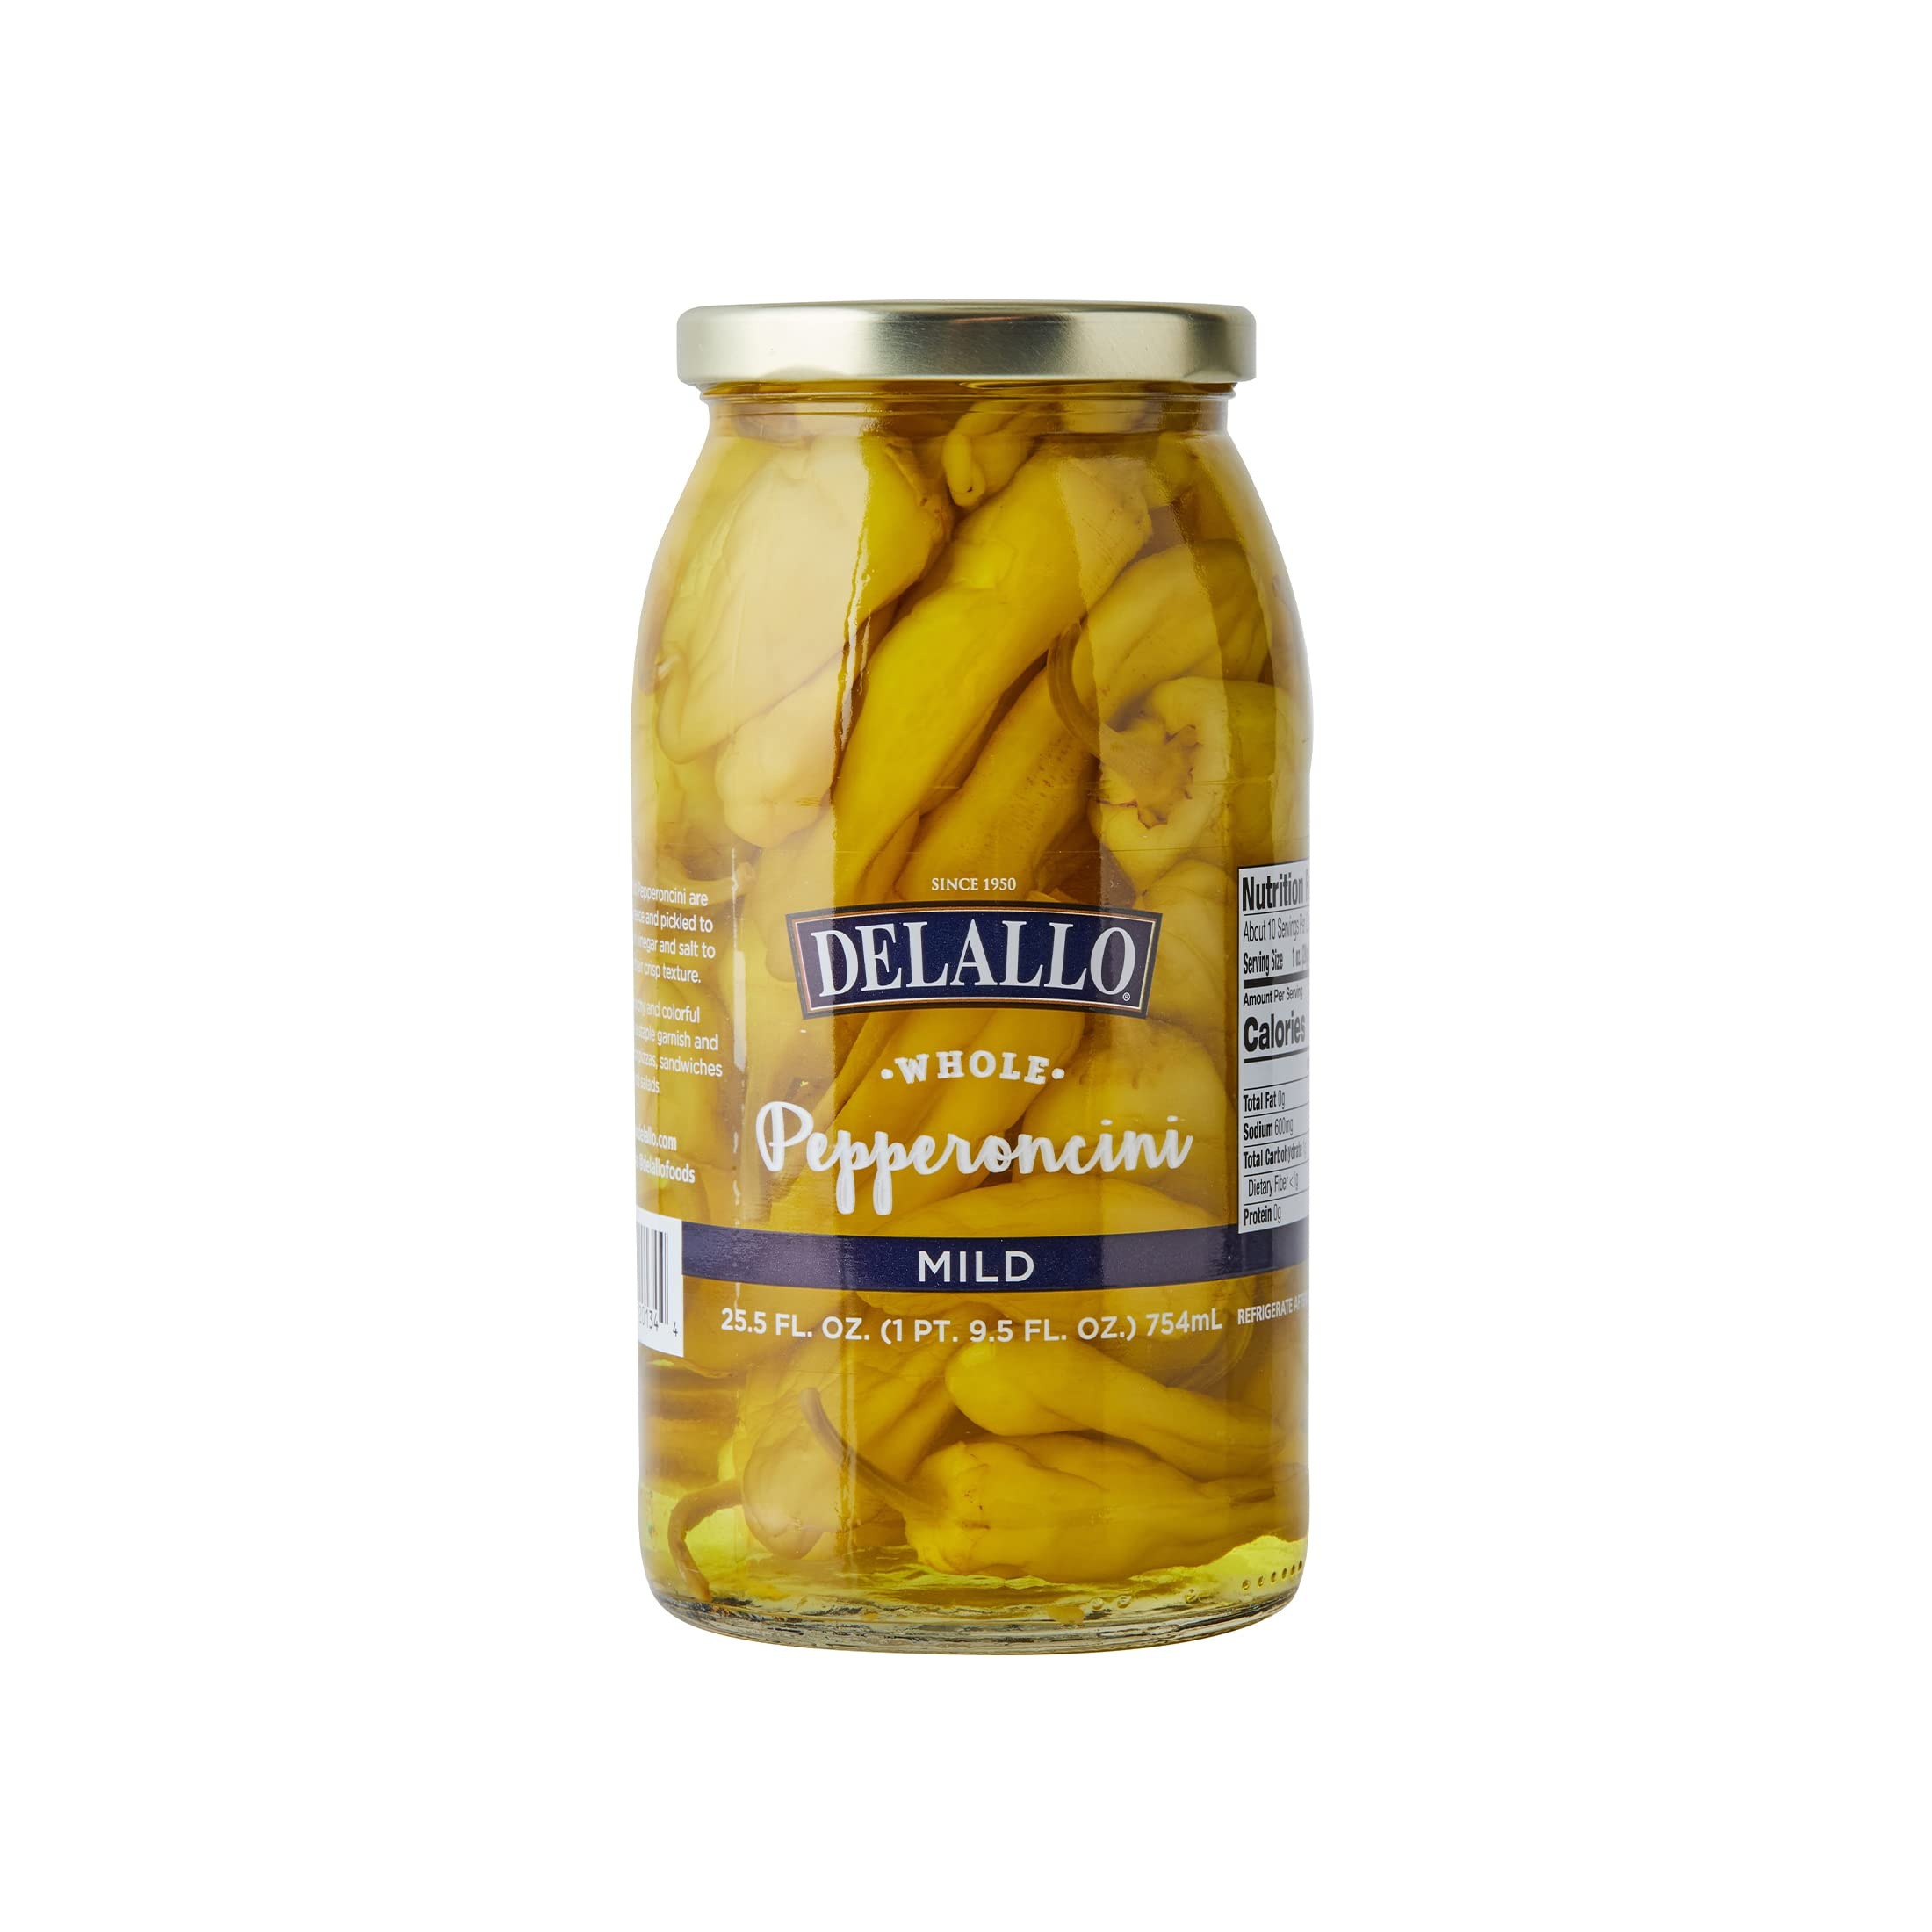
Item Name: DeLallo Mild Pepperoncini Peppers, 25.5 Ounce Jar 12 Pack, Whole Yellow Pickled Peppers Grown in Greece, 100% Cured, Non-GMO, Packed Fresh
Value: 12.0
Unit: Count

Price: 50.865